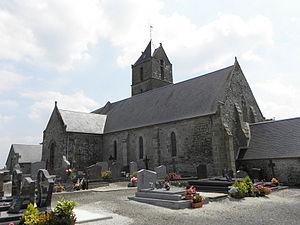
Église paroissiale Saint-Pierre de Courtils (50).
Courtils est une commune française, située dans le département de la Manche en région Normandie, peuplée de 229 habitants.